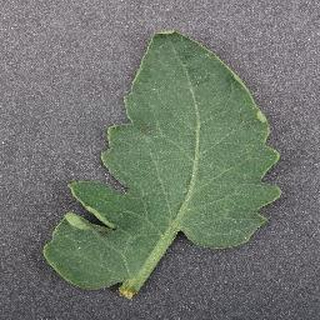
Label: healthy_tomato